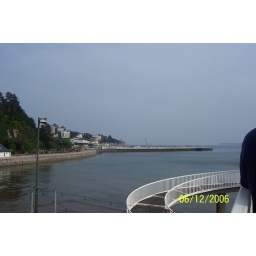
With the tide in, you would never know the sand underneath is black from the nearby cliffs.